Hallingdal

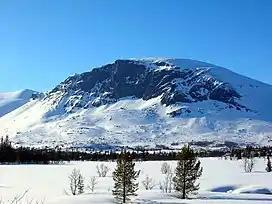
Skogshorn in Hemsedal, one of many high mountains in Hallingdal

The Old Norse form of the name was "Haddingjadalr". The first recorded case beginning with "Hall-" is from 1443. The first element seems to be the genitive case of the name of the people "Haddingjar" or of the male name "Haddingi". In Flateyjarbók, a man named "Haddingr" is mentioned as the king of Hallingdal. Compare with the first element in "Gudbrandsdalen" 'Gudbrand Valley'. In both cases the name is probably derived from the word "haddr", meaning 'woman's hair' and the name can consequently be interpreted as meaning 'the long haired ones'. The last element is "dalr" which means 'valley, dale'.